Amoeba

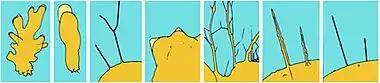
The forms of pseudopodia, from left: polypodial and lobose; monopodial and lobose; filose; conical; reticulose; tapering actinopods; non-tapering actinopods

Amoebae do not have cell walls, which allows for free movement. Amoebae move and feed by using pseudopods, which are bulges of cytoplasm formed by the coordinated action of actin microfilaments pushing out the plasma membrane that surrounds the cell. The appearance and internal structure of pseudopods are used to distinguish groups of amoebae from one another. Amoebozoan species, such as those in the genus "Amoeba", typically have bulbous (lobose) pseudopods, rounded at the ends and roughly tubular in cross-section. Cercozoan amoeboids, such as "Euglypha" and "Gromia", have slender, thread-like (filose) pseudopods. Foraminifera emit fine, branching pseudopods that merge with one another to form net-like (reticulose) structures. Some groups, such as the Radiolaria and Heliozoa, have stiff, needle-like, radiating axopodia (actinopoda) supported from within by bundles of microtubules.